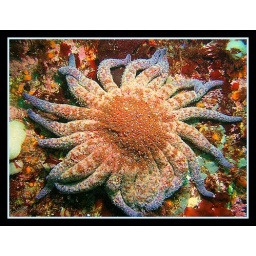
These are the bad boys of seastars, striping and eating all in their path